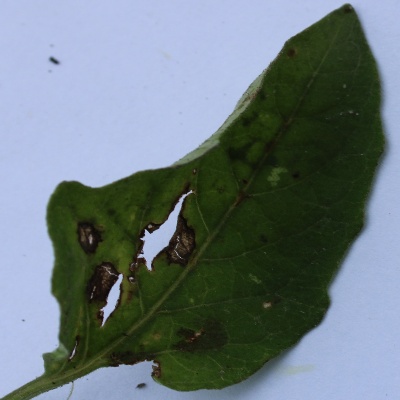
Crop: Tomato
Condition: septoria leaf spot